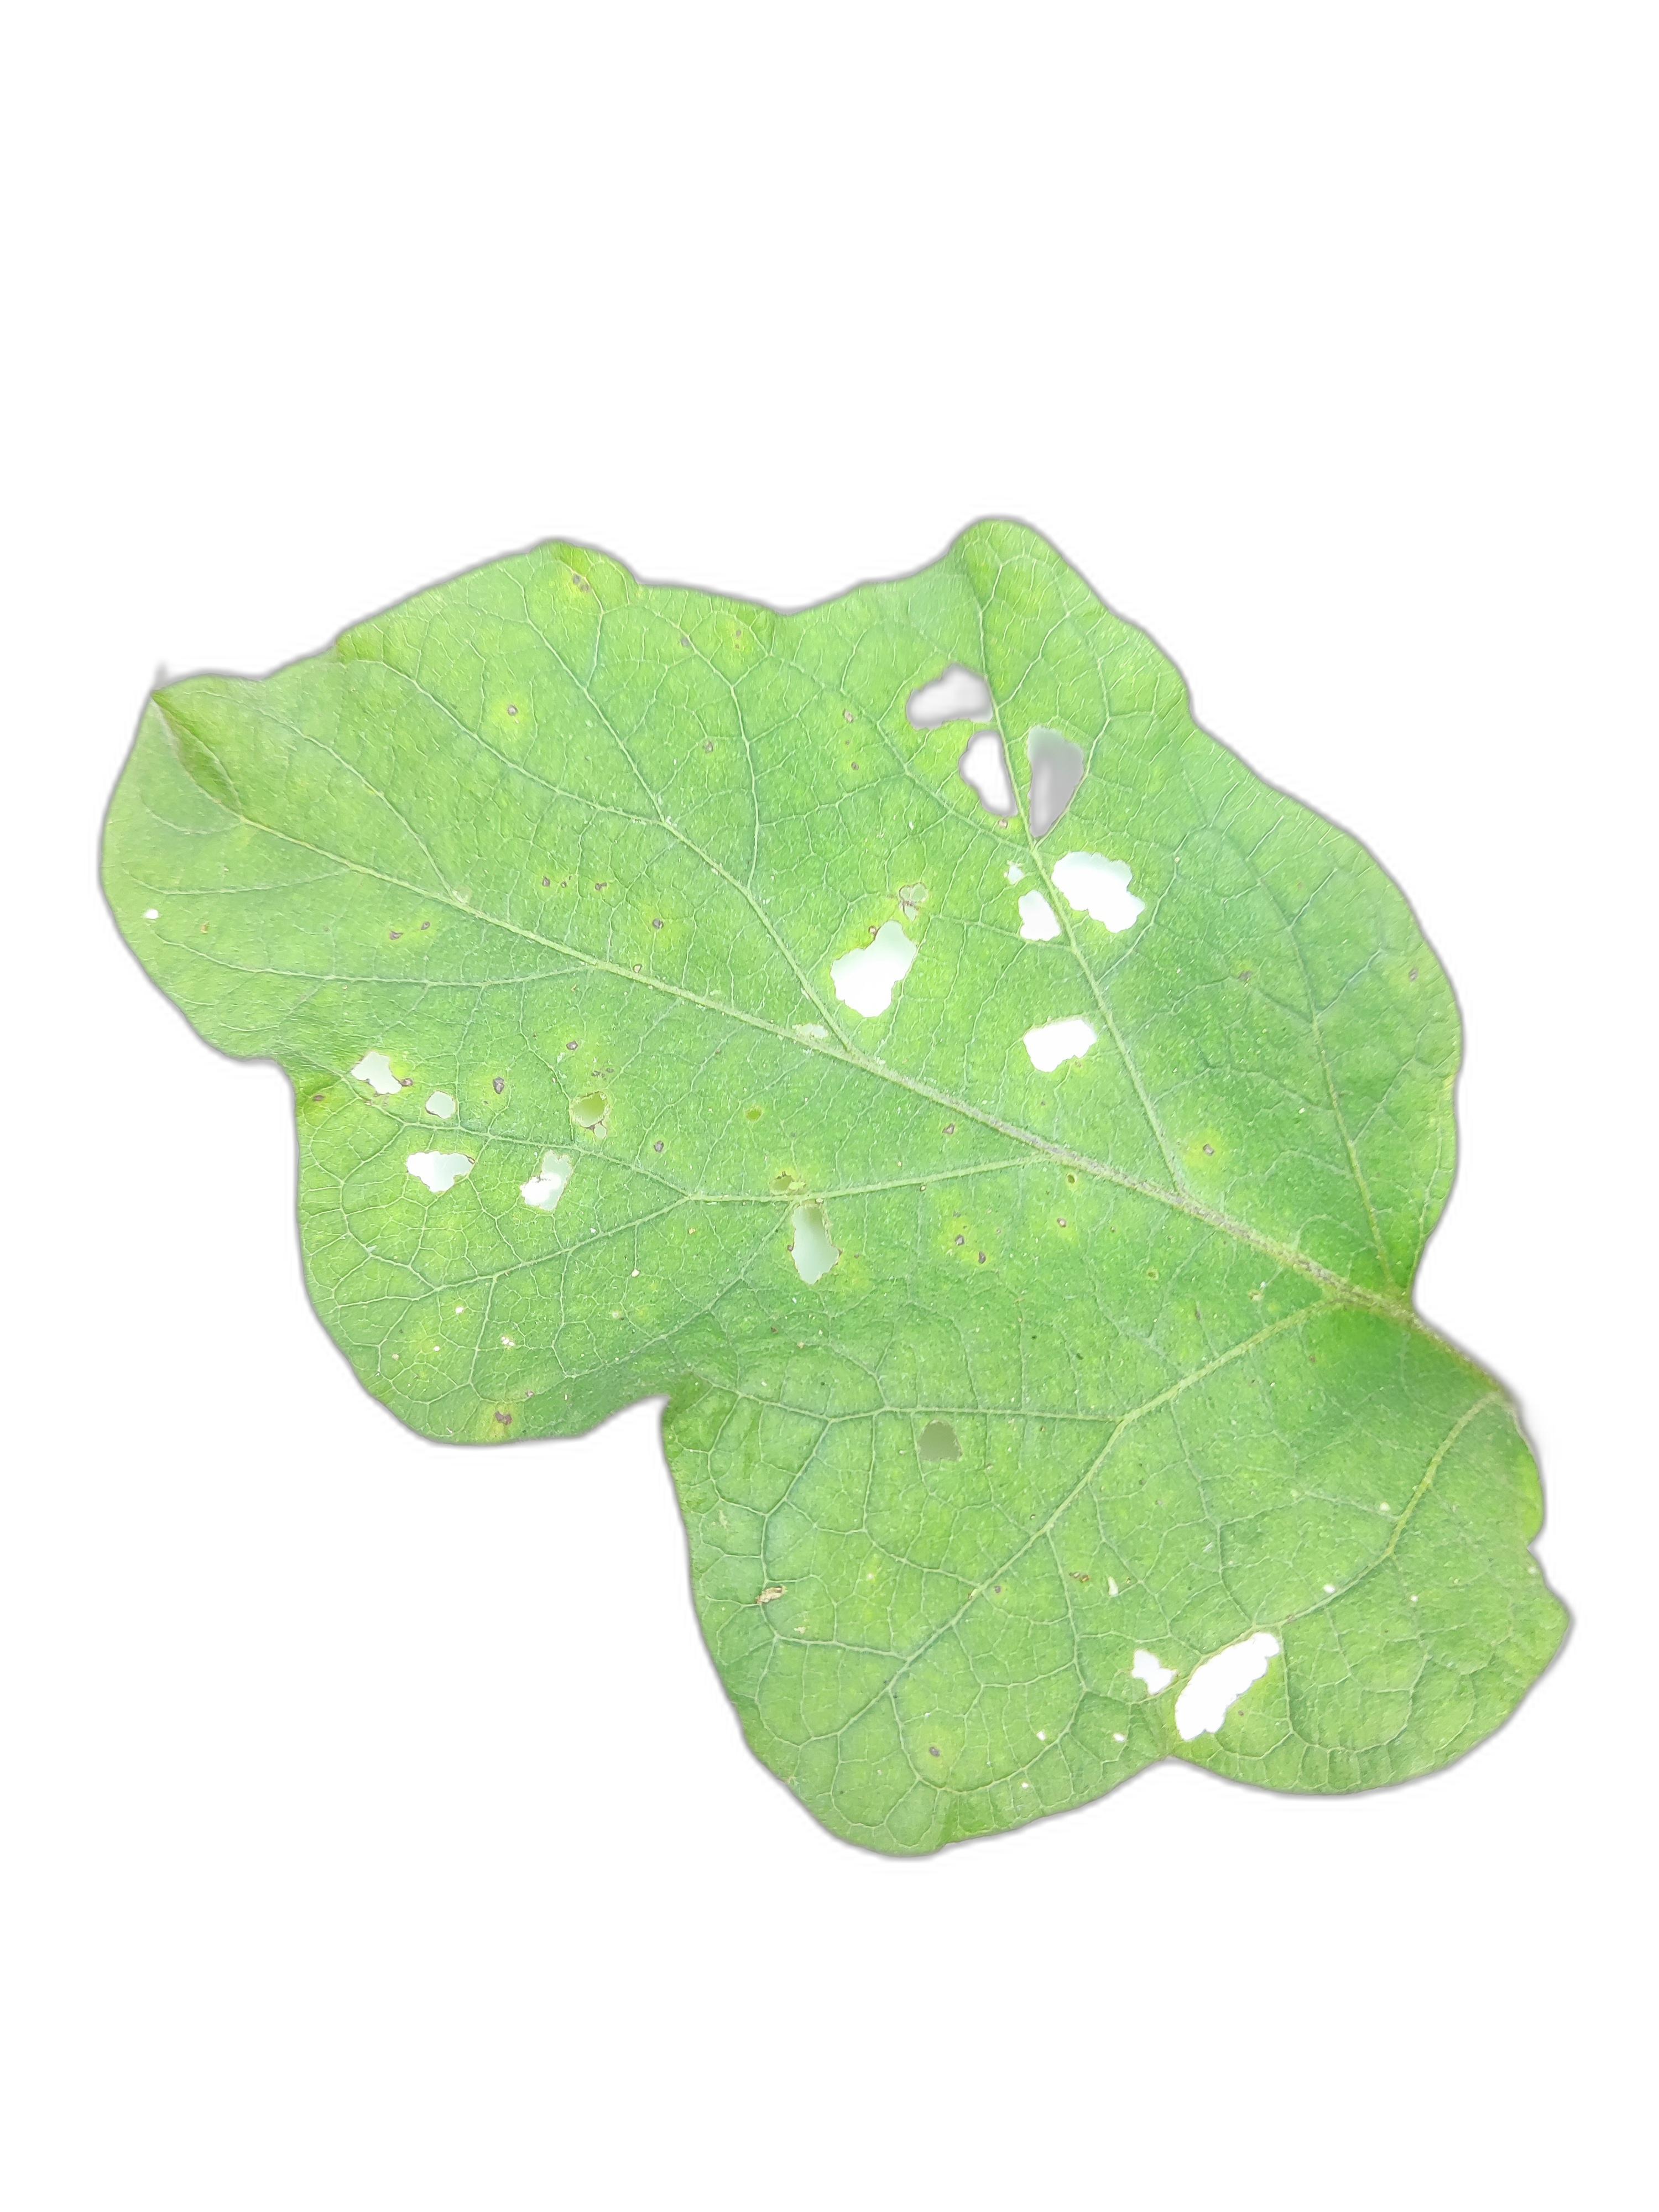
Label: Insect Pest Disease